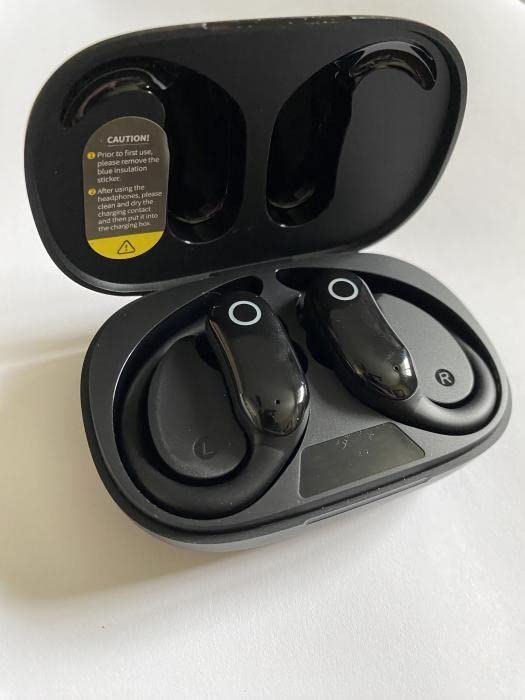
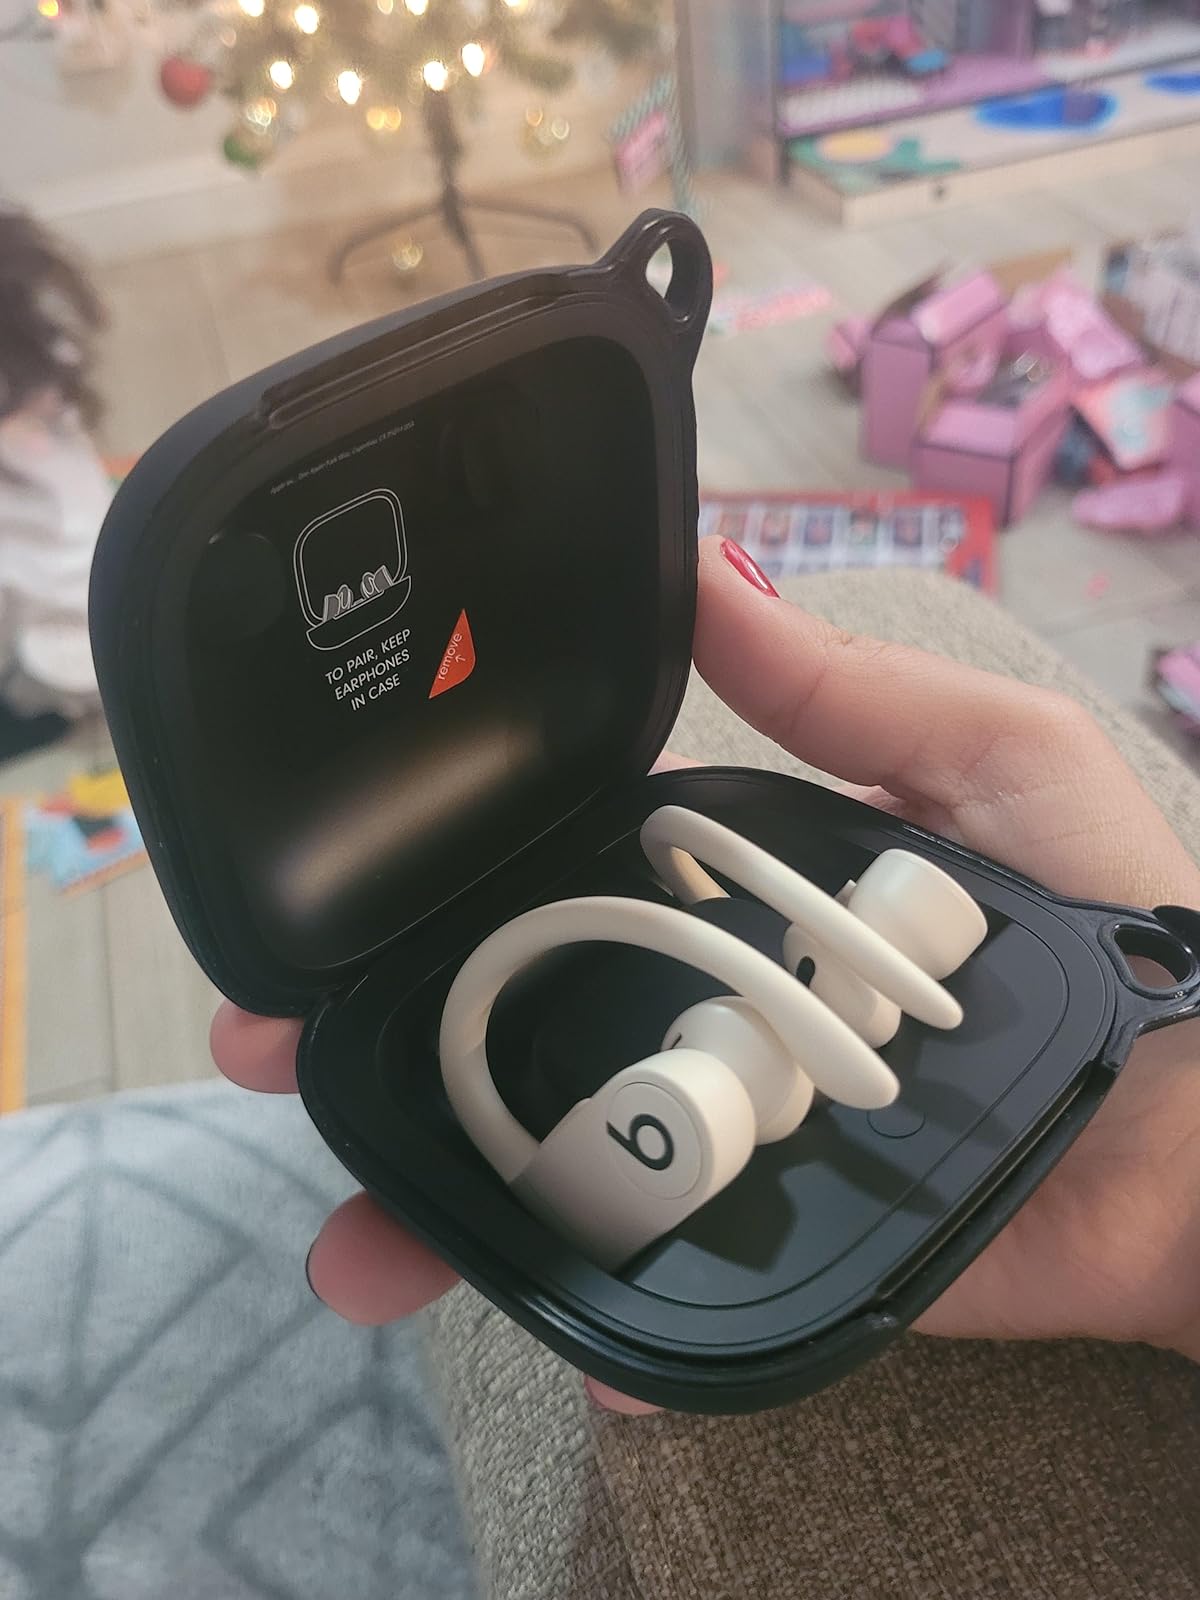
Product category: earbuds
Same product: no